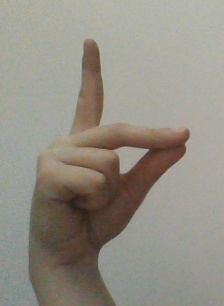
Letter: ta